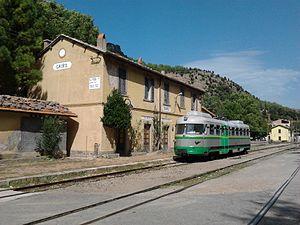
La Société Régionale Sarde de Transports, en italien : Azienda Regionale Sarda Trasporti, ARST S.p.A. ou simplement ARST jusqu'à 2008, est la principale société de transports publics en Sardaigne, contrôlée à 100 % par la Région Sardaigne.
La Société Régionale Sarde de Transports, en italien : Azienda Regionale Sarda Trasporti, ARST S.p.A. ou simplement ARST jusqu'à 2008, est la principale société de transports publics en Sardaigne, contrôlée à 100 % par la Région Sardaigne.